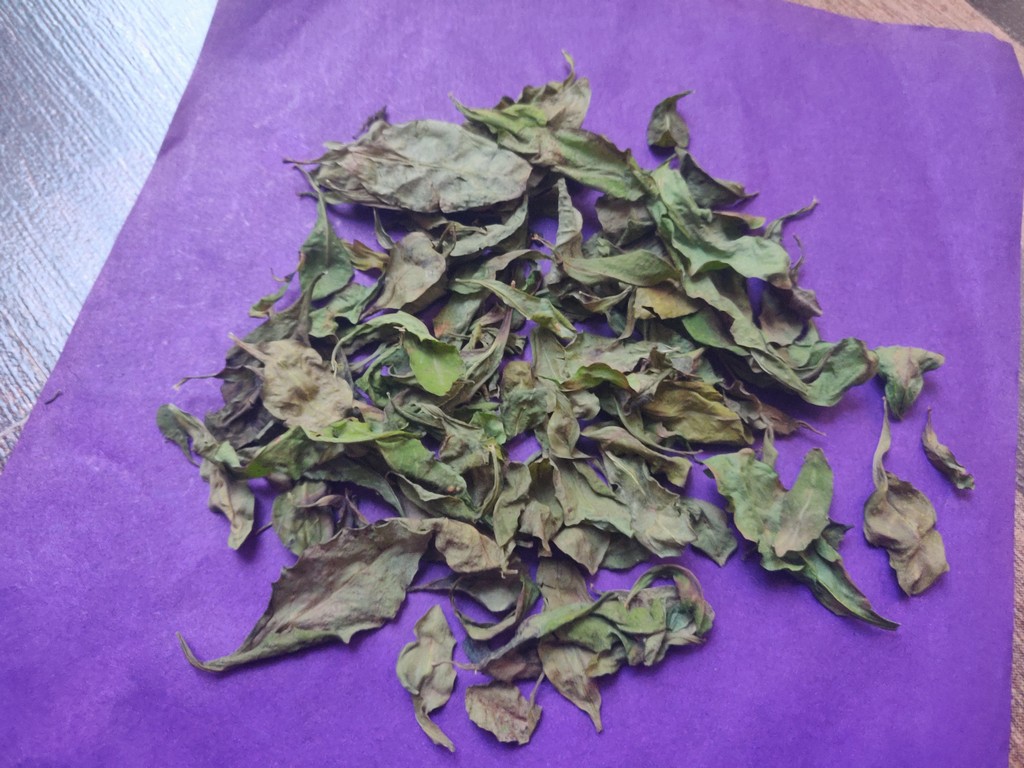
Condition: Dried
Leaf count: multiple
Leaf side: unknown